Floral industry

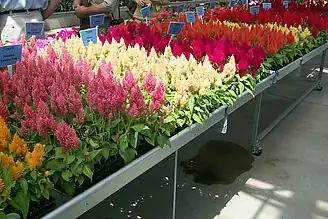
Celosia argentea 'Kimono'

The floral industry is focused on the production, distribution and sale of flowers for human enjoyment. The industry continues to diversify from the production of cut flowers to the production and sale of plants and flowers in many different forms. The global floral industry market size is estimated to be worth US$ 50040 million in 2022 and is forecast to increase to US$ 58030 million by 2028 with a compound annual growth rate of 2.5% during the review period.